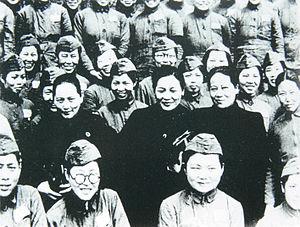
Les sœurs Soong sont trois Chinoises originaires de Hainan qui épousèrent chacune trois des plus importantes figures de la Chine du XXᵉ siècle. À travers leur influence sur leurs maris, elles jouèrent un grand rôle dans l'histoire de la Chine.